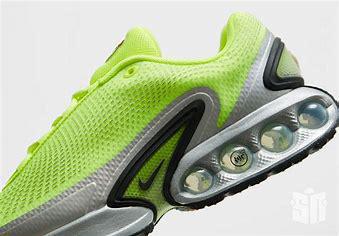
Brand: Nike
Model: Air Max DN